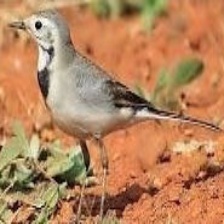
Species: FOREST WAGTAIL
Scientific name: DENDRONANTHUS INDICUS